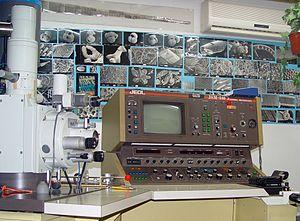
La microscopie électronique à balayage ou Scanning Electron Microscopy en anglais est une technique de microscopie électronique capable de produire des images en haute résolution de la surface d’un échantillon en utilisant le principe des interactions électrons-matière.